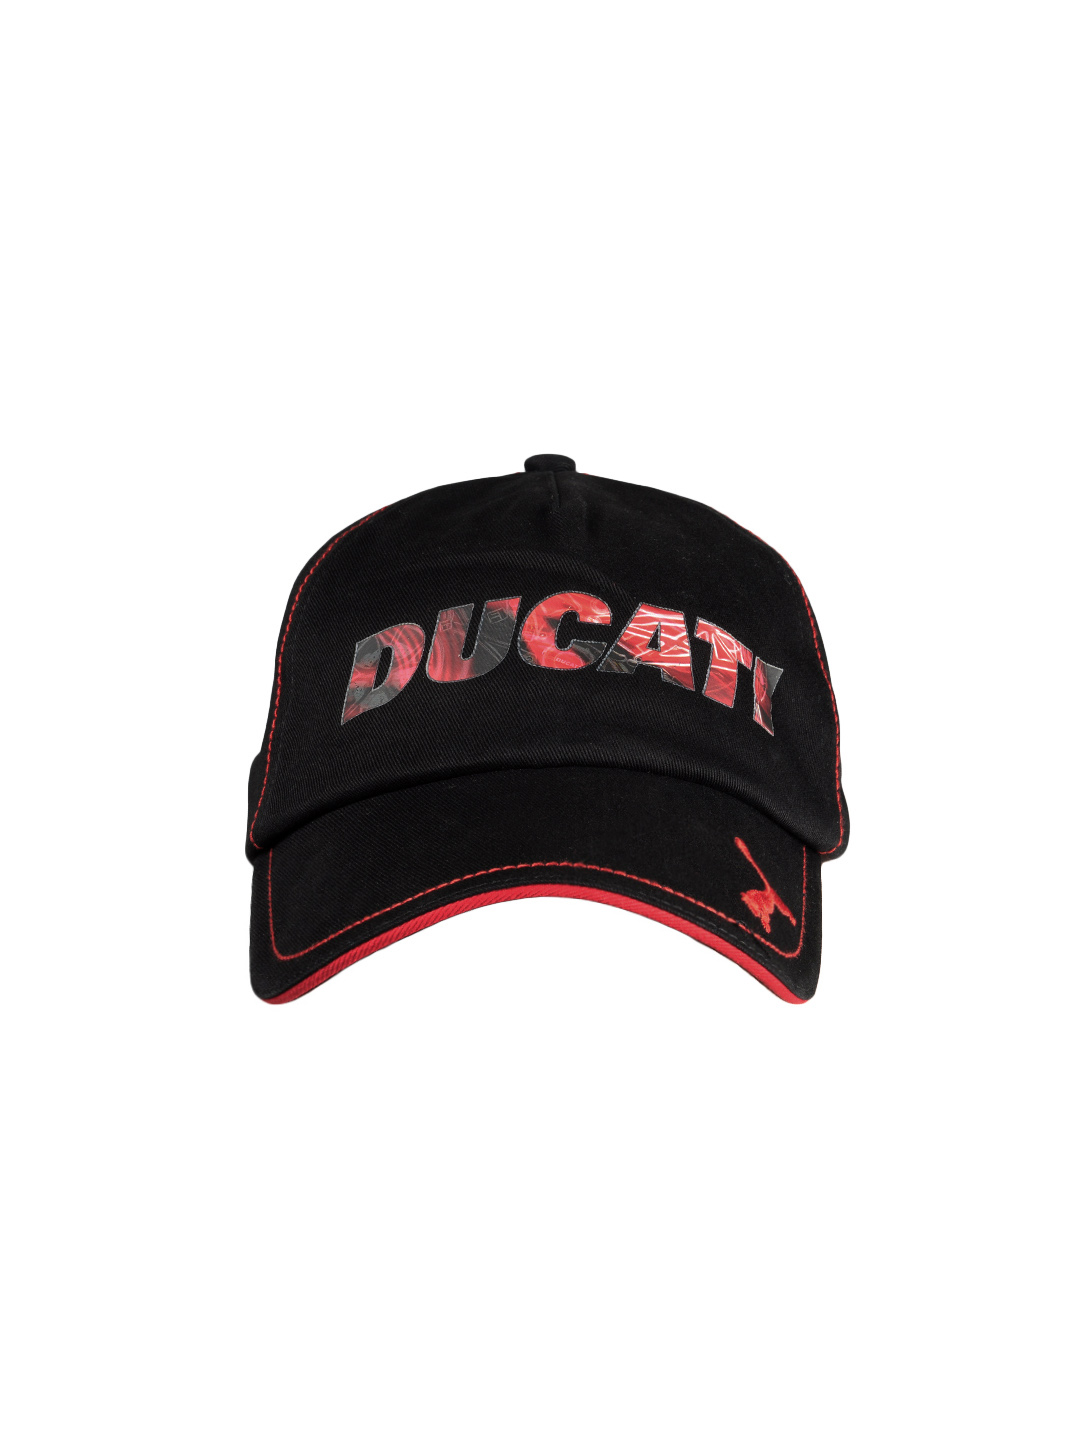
Puma Unisex Black Ducati Logo Cap
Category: Accessories / Headwear / Caps
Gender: Unisex
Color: Black
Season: Summer 2012
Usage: Casual